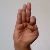
The image shows a hand gesture representing the letter 'F' in Indian Sign Language.